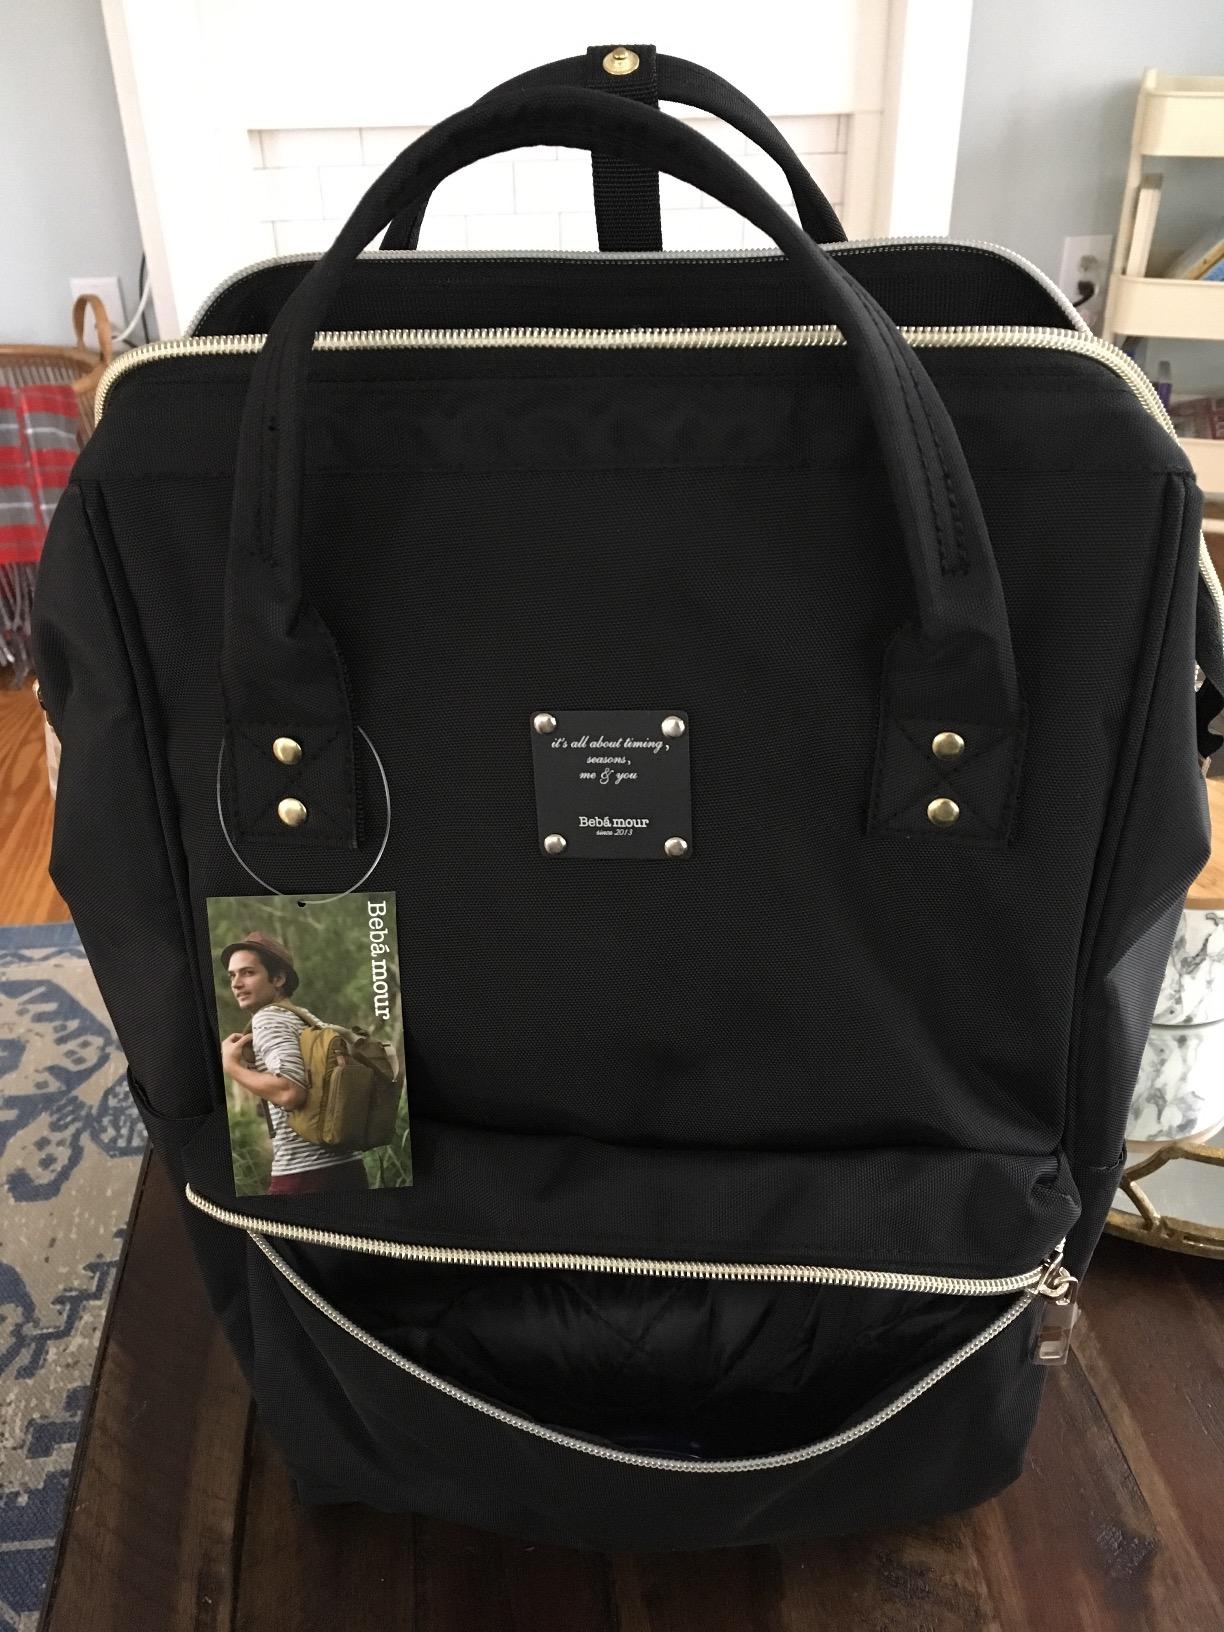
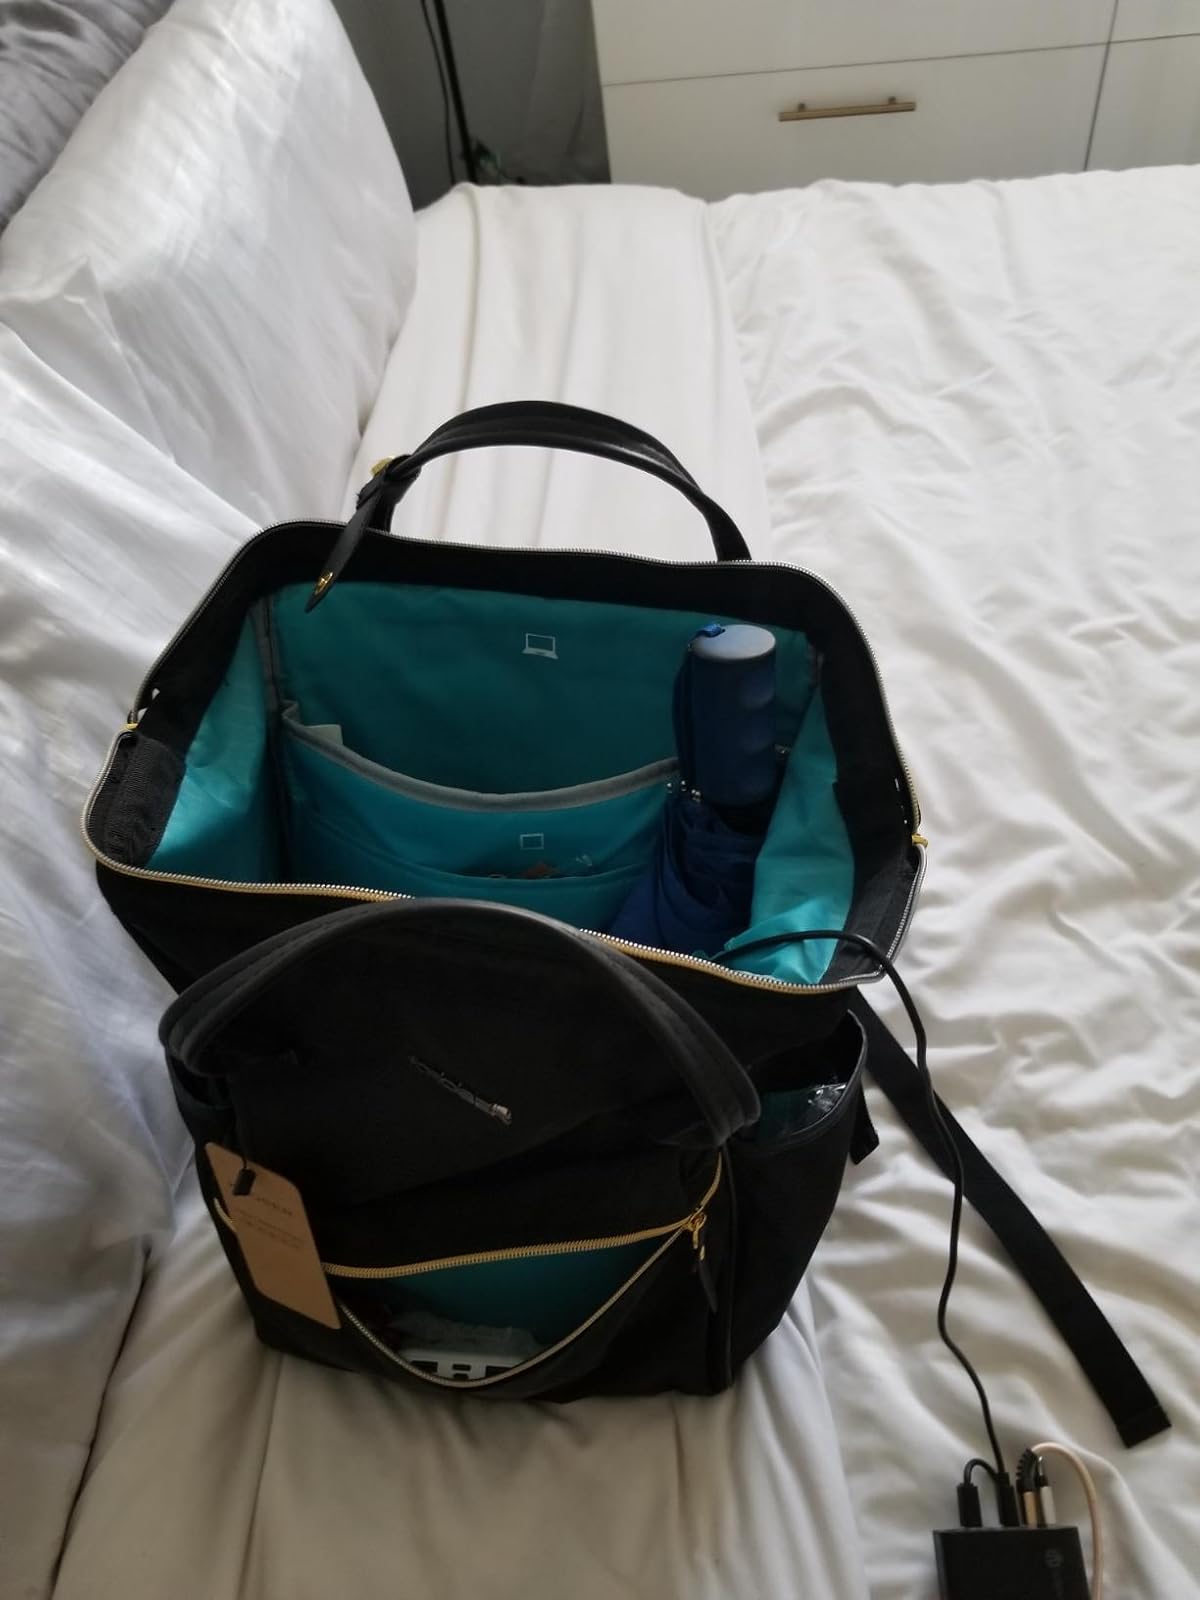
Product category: bag
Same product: no